Chris Smith (New Jersey politician)

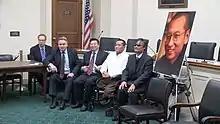
Smith called for the release of China's jailed Nobel Peace Prize laureate Liu Xiaobo, December 2015

Smith held a congressional hearing regarding the disappearance of blind Chinese activist Chen Guangcheng. He attempted, in 2011, to visit Chen in China, when the activist was under house arrest, but was not granted permission. In response to the violations towards Chen and his family, Smith sponsored the China Democracy Promotion Act of 2011, which sought to prevent known Chinese human rights violators from entering the U.S.